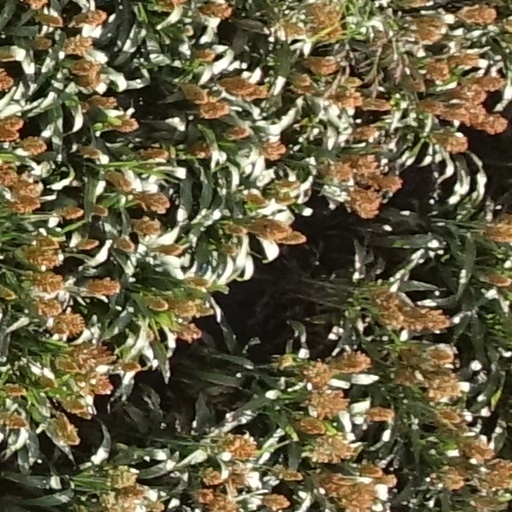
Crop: sorghum